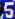
Number: 5